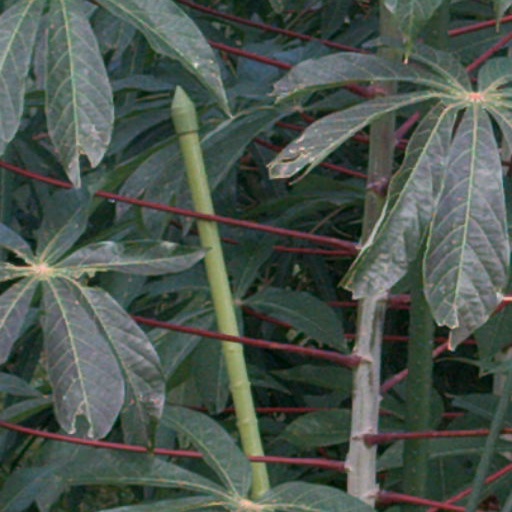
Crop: cassava